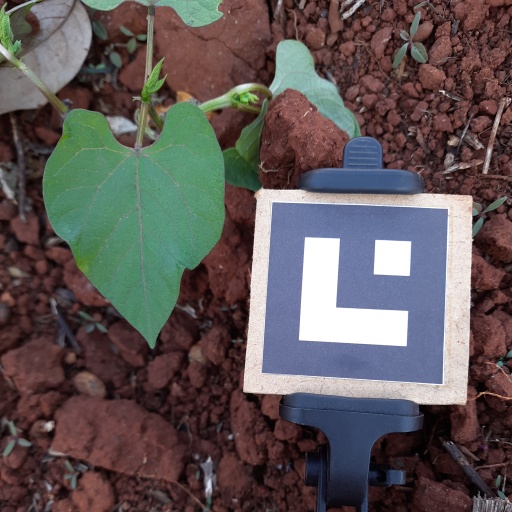
Observations: wavy surface, no eating holes, under shade